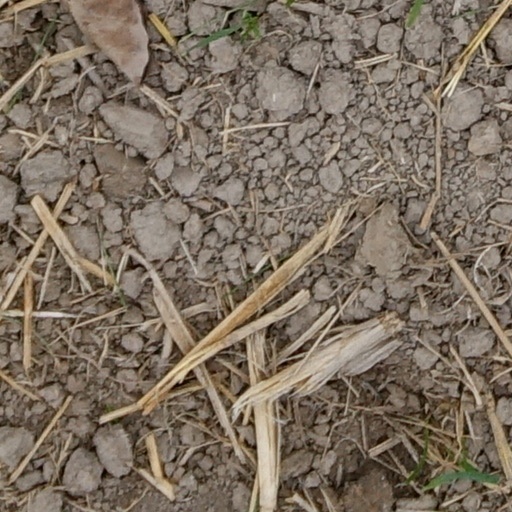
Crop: wheat